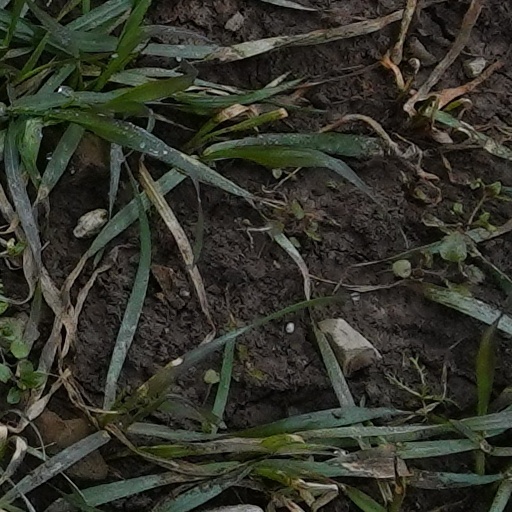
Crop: wheat